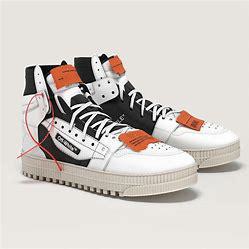
Brand: Off-White
Model: Court 3